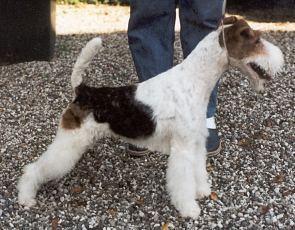
wire-haired_fox_terrier